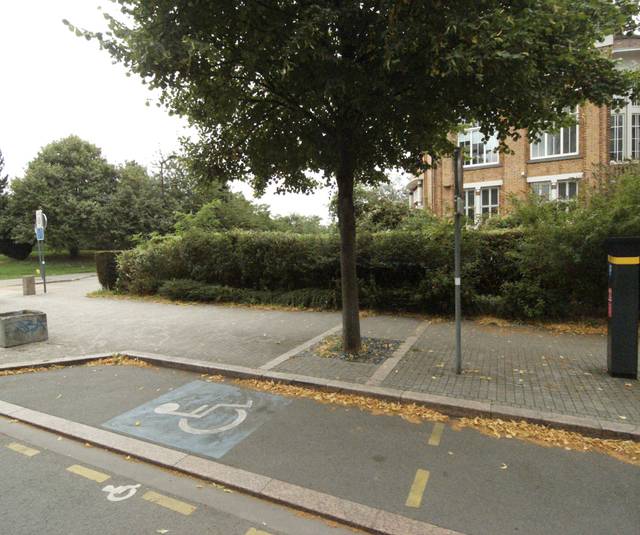
Region: France
Coordinates: 50.627, 3.079